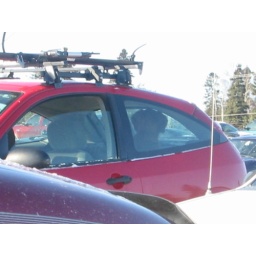
I was parking my car at school and I saw this dog left in a cold car.